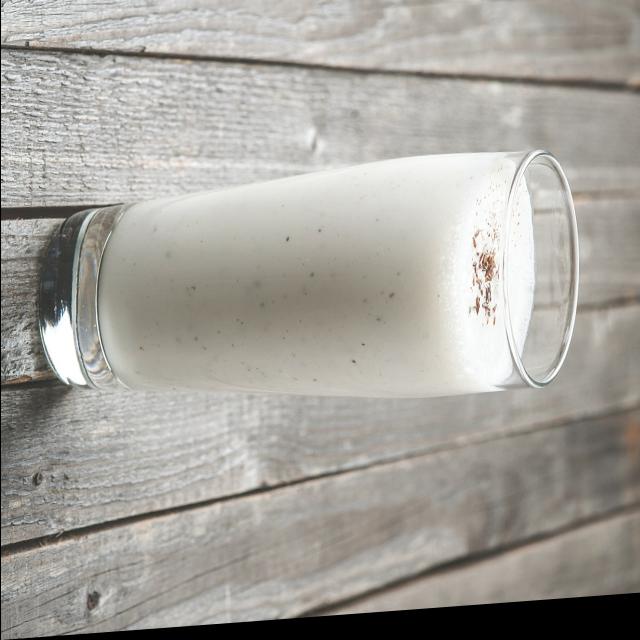
Dish: lassi